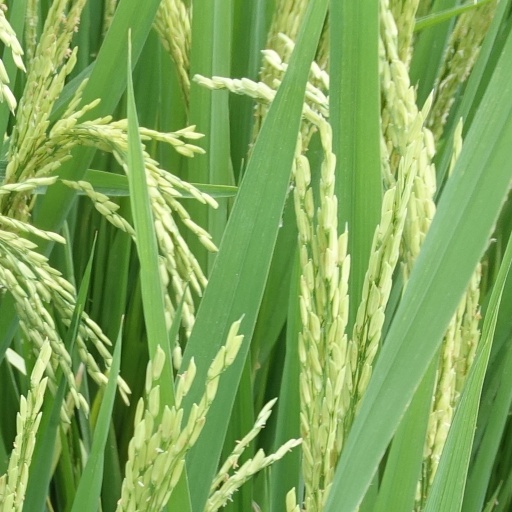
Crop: rice